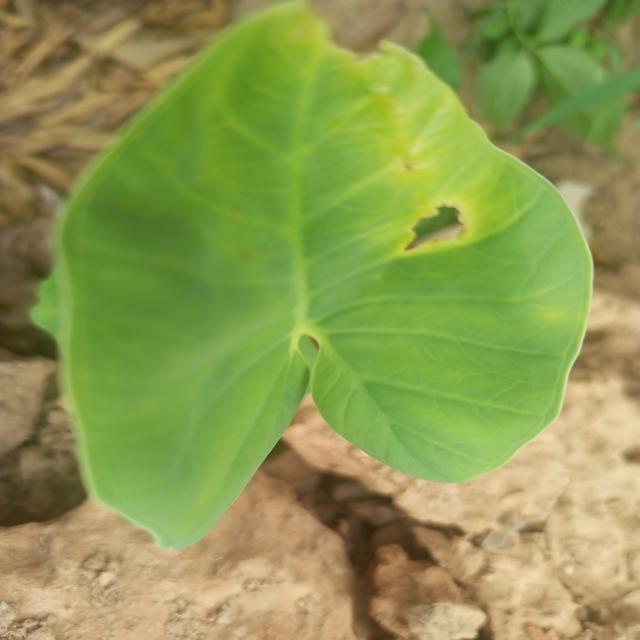
Label: Early_Blight